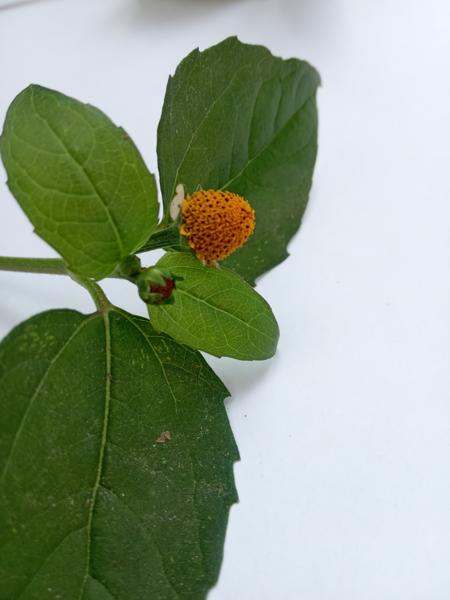
Weed species: Synedrella nodiflora